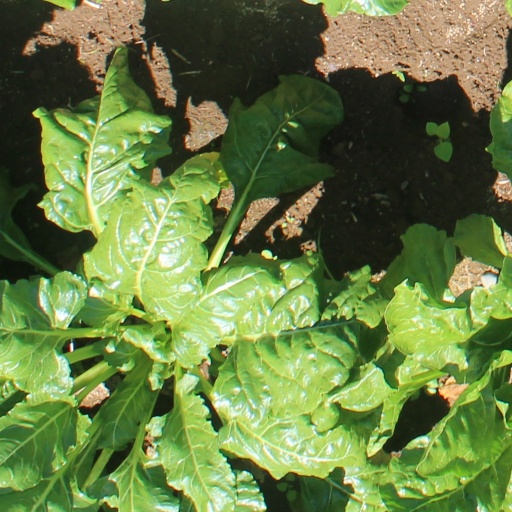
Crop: sugar beet